Upper River Division

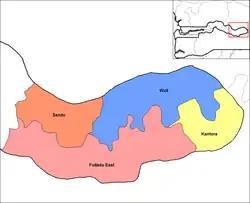
Districts of Upper River

The Gambia along with modern-day Senegal were colonies of French and British until 1894 when it became a British colony. Both the countries got independence in 1965 and operated in a federation called Senegambia from 1982. During 1989, the confederation collapsed. In a bloodless coup, Lieutenant Yahya Jamme in 1994 and went on to win multi-party elections in three subsequent elections. He has also defeated coups successfully and unlike the West African countries, the Gambia has a relative stable governance. The Local Govemment Act passed in 2002 superseded the previous local government acts like Local Government Act (Amended 1984), Local Government (City of Banjul) Act (Amended 1988), The Kanifing Municipal Council Act 1991 and the Provinces Act. There were seven local governments defined each subdivided into districts and wards. The Mayor who is the chairperson of the council and the council members of each council is elected by people of the area. The legislations indicating the roles were not clearly defined, but the council is responsible for finance, services and planning for each sector under it. Around 25 per cent of the budget is provisioned by the central government. The council also has a "Alkalo" or "Seyfo" representative, a Chief representative, a youth nominee, a woman nominee and other nominated members of local interest groups.